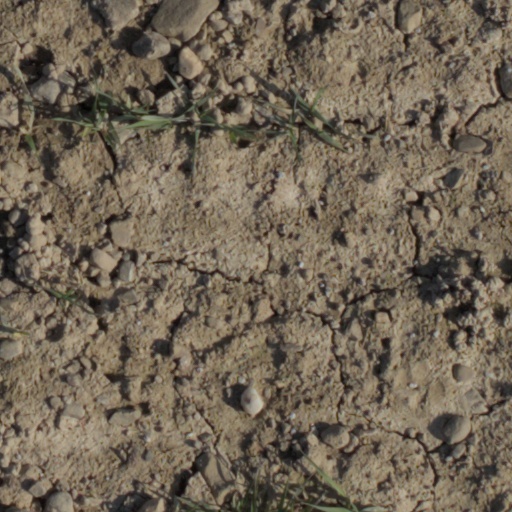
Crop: wheat